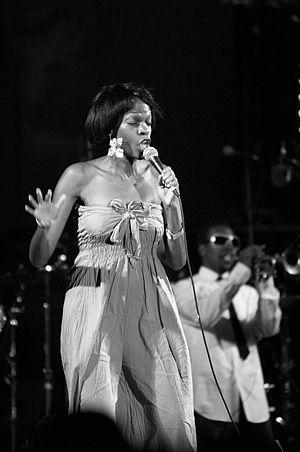
Zhané est un duo de RnB et hip-hop soul américain originaire de Philadelphie.